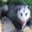
Label: possum